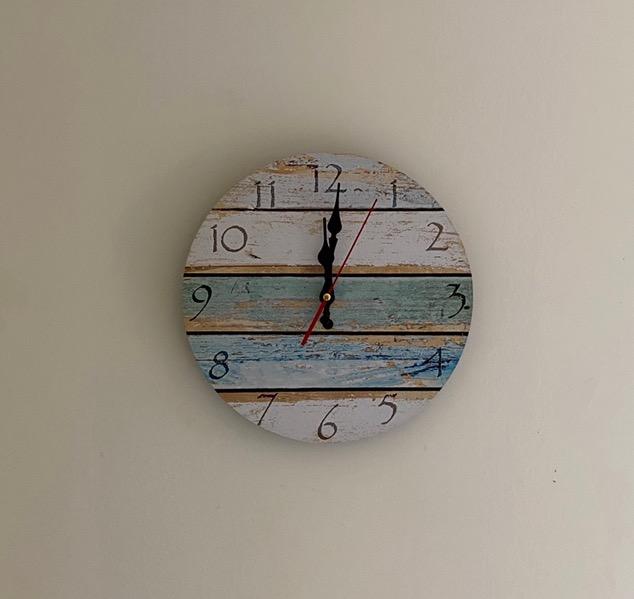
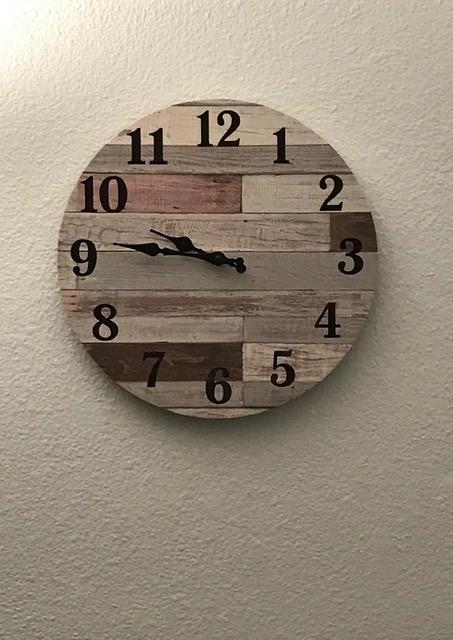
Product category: clock
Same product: no